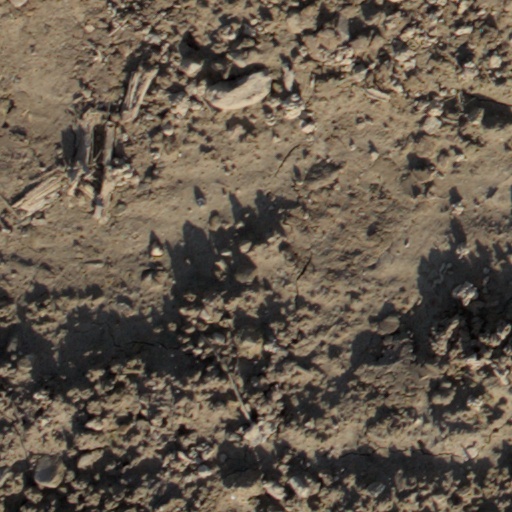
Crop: wheat